Battle of Poelcappelle

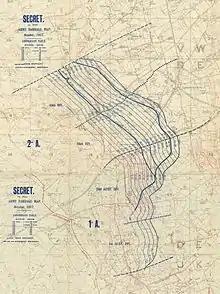

In the early morning of 4 October, news arrived at British Headquarters (HQ) of the great success of the attack. Brigadier-General Charteris, Chief Intelligence Officer at General Headquarters, was sent from Haig's Advanced HQ to the Second Army HQ to discuss exploitation. Plumer did not agree that it was possible because eight more uncommitted German divisions were behind the battlefield and there were another six beyond them; Plumer preferred to wait until the expected German counter-attacks that day had been defeated. German artillery fire was still heavy and the and (defensive positions) behind the attack front could be occupied by the fresh German divisions. An attack on these defensive lines would need close artillery support, which would be impossible because the British artillery was behind a severely battered strip of muddy ground wide. As the magnitude of the victory became apparent, Plumer had second thoughts but by accepted that the moment had passed. Gough ordered the Fifth Army to advance further and then cancelled the instruction, after a local German counter-attack was reported to have pushed the 4th Division off